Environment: real
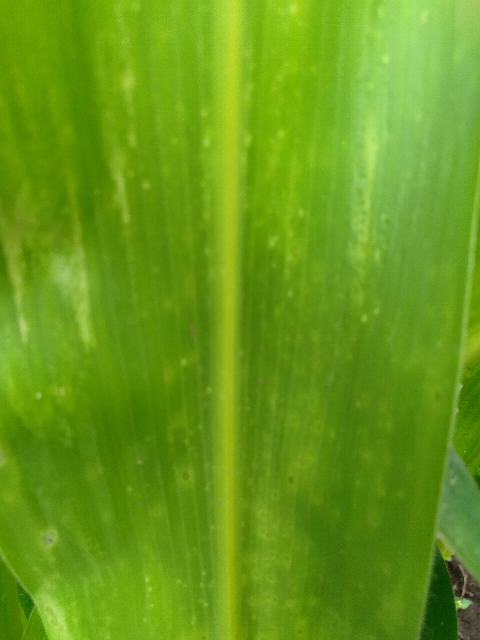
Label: lethal_necrosis